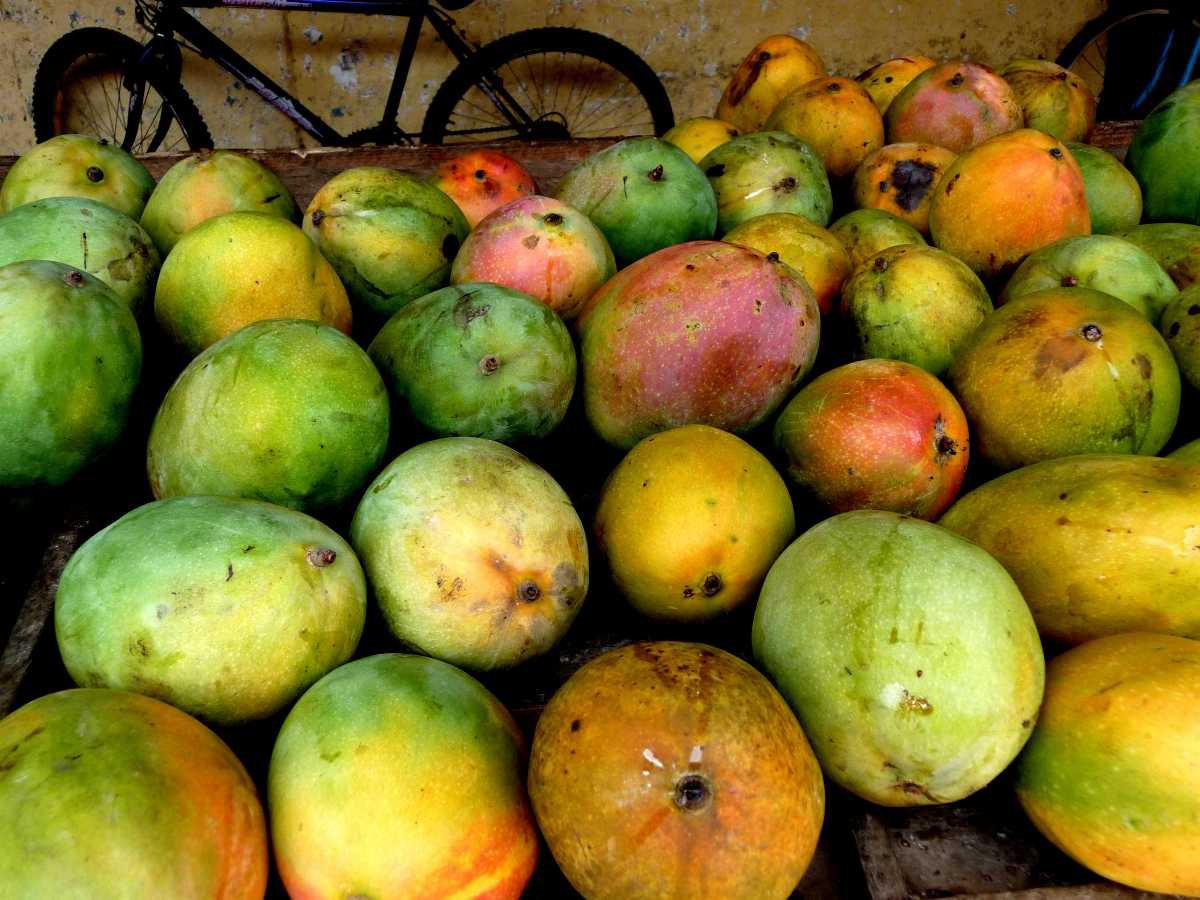
Label: Mango